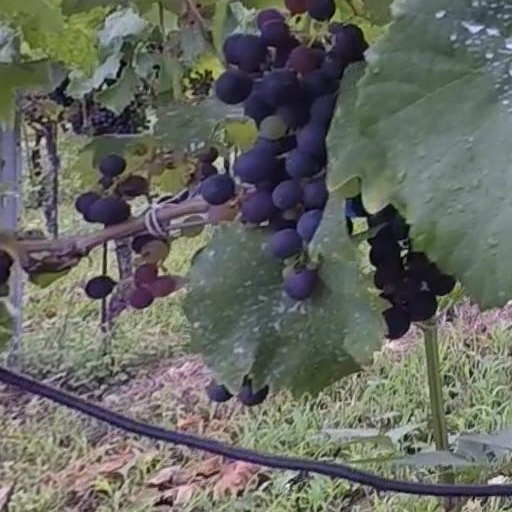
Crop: grape